Ascending and descending (diving)

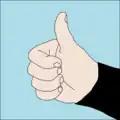
Hand signal to ascend

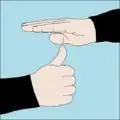
Hand signal to ascend to the next stop depth

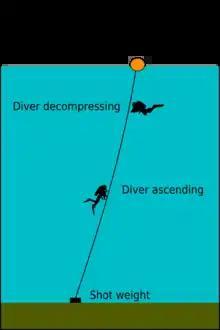
Divers ascending at shotline

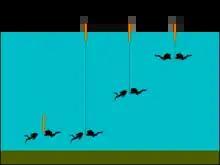
Four stages of scuba ascent with delayed surface marker buoy: Preparation, deployment, ascent, decompression stop

Three stages can be distinguished in the procedure for a controlled ascent. The beginning, where the decision and preparations are made, The initial ascent, and the decompression stage.